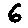
Label: 6